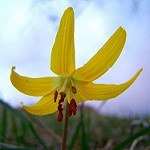
Scene: Outdoor